Antonio Sicurezza

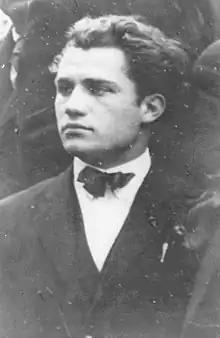
Photo of young Antonio Sicurezza, date unknown

Antonio Sicurezza (February 25, 1905August 29, 1979) was an Italian painter. His work is representative of the Italian figurative art of that period. His artistic production includes still lives, portraits, landscapes, nudes, and altar pieces.